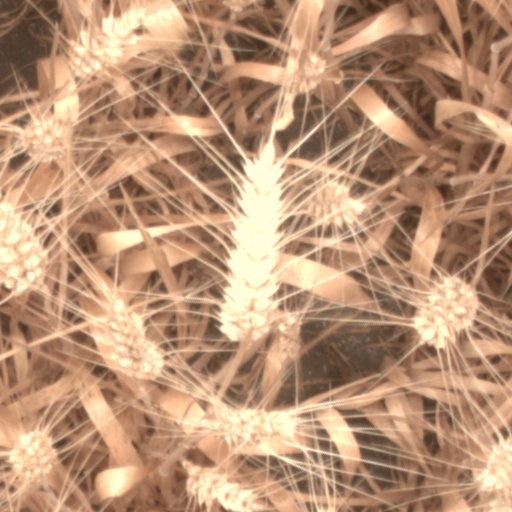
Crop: wheat